Answer in natural language. Consider the 3D positions of the objects in the scene and not just the 2D positions in the image. Is the centerpoint of  brown wooden dresser with three drawers (highlighted by a red box) at a higher height than Book (highlighted by a blue box)? Choose between the following options: yes or no
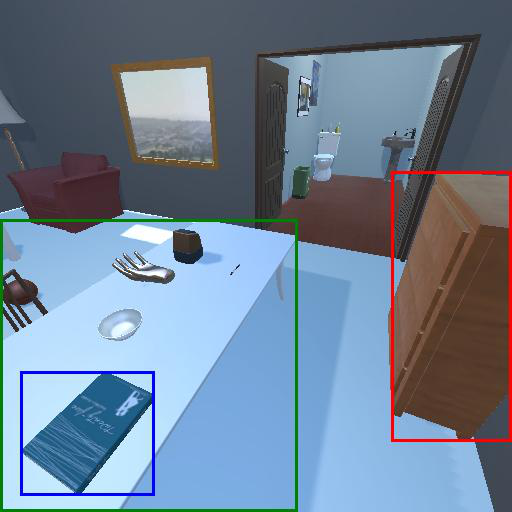
<answer>no</answer>